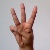
The image shows a hand gesture representing the letter 'W' in Indian Sign Language.